Margaret of Austria, Queen of Bohemia

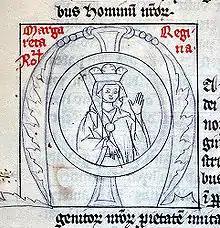
Duchess Margaret, Queen of Bohemia; "Bärenhaut" manuscript, Zwettl Abbey

The Austrian aristocracy offered the government of the duchies to King Wenceslaus' second son and new heir apparent Ottokar II. However, one condition was imposed by the nobles: Ottokar could only take control of Austria and Styria if he married one of the Babenberg heiresses. Ottokar refused to marry his brother's widow, such marriage being prohibited by the Book of Leviticus, and decided to marry Margaret, 26 years his senior. The ceremony took place on 11 February 1252 in the Castle Chapel (German: "Burgkapelle") of Hainburg an der Donau.